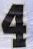
Number: 4